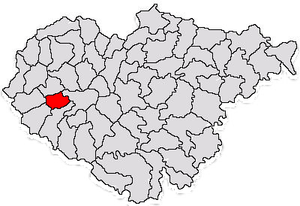
Boghiș est une commune roumaine du județ de Sălaj, dans la région historique de Transylvanie et dans la région de développement du Nord-ouest.